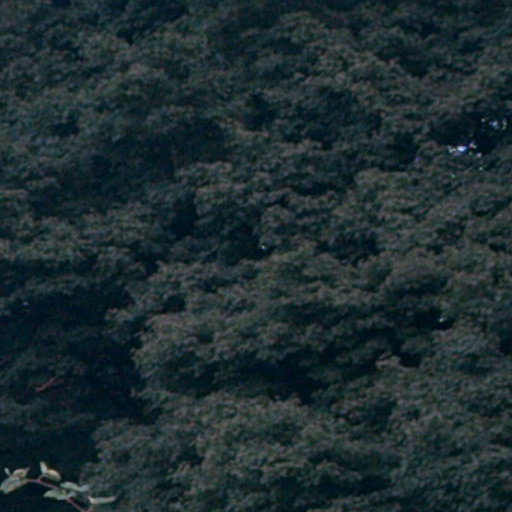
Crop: cassava